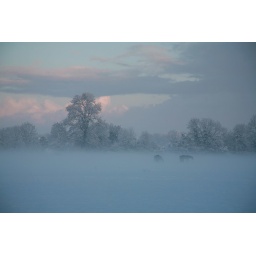
A few horses out in the snow in a field near Straffan